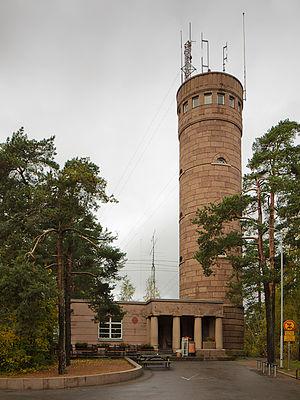
Pyynikki est un quartier de Tampere en Finlande.